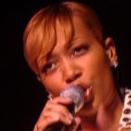
Age: 25